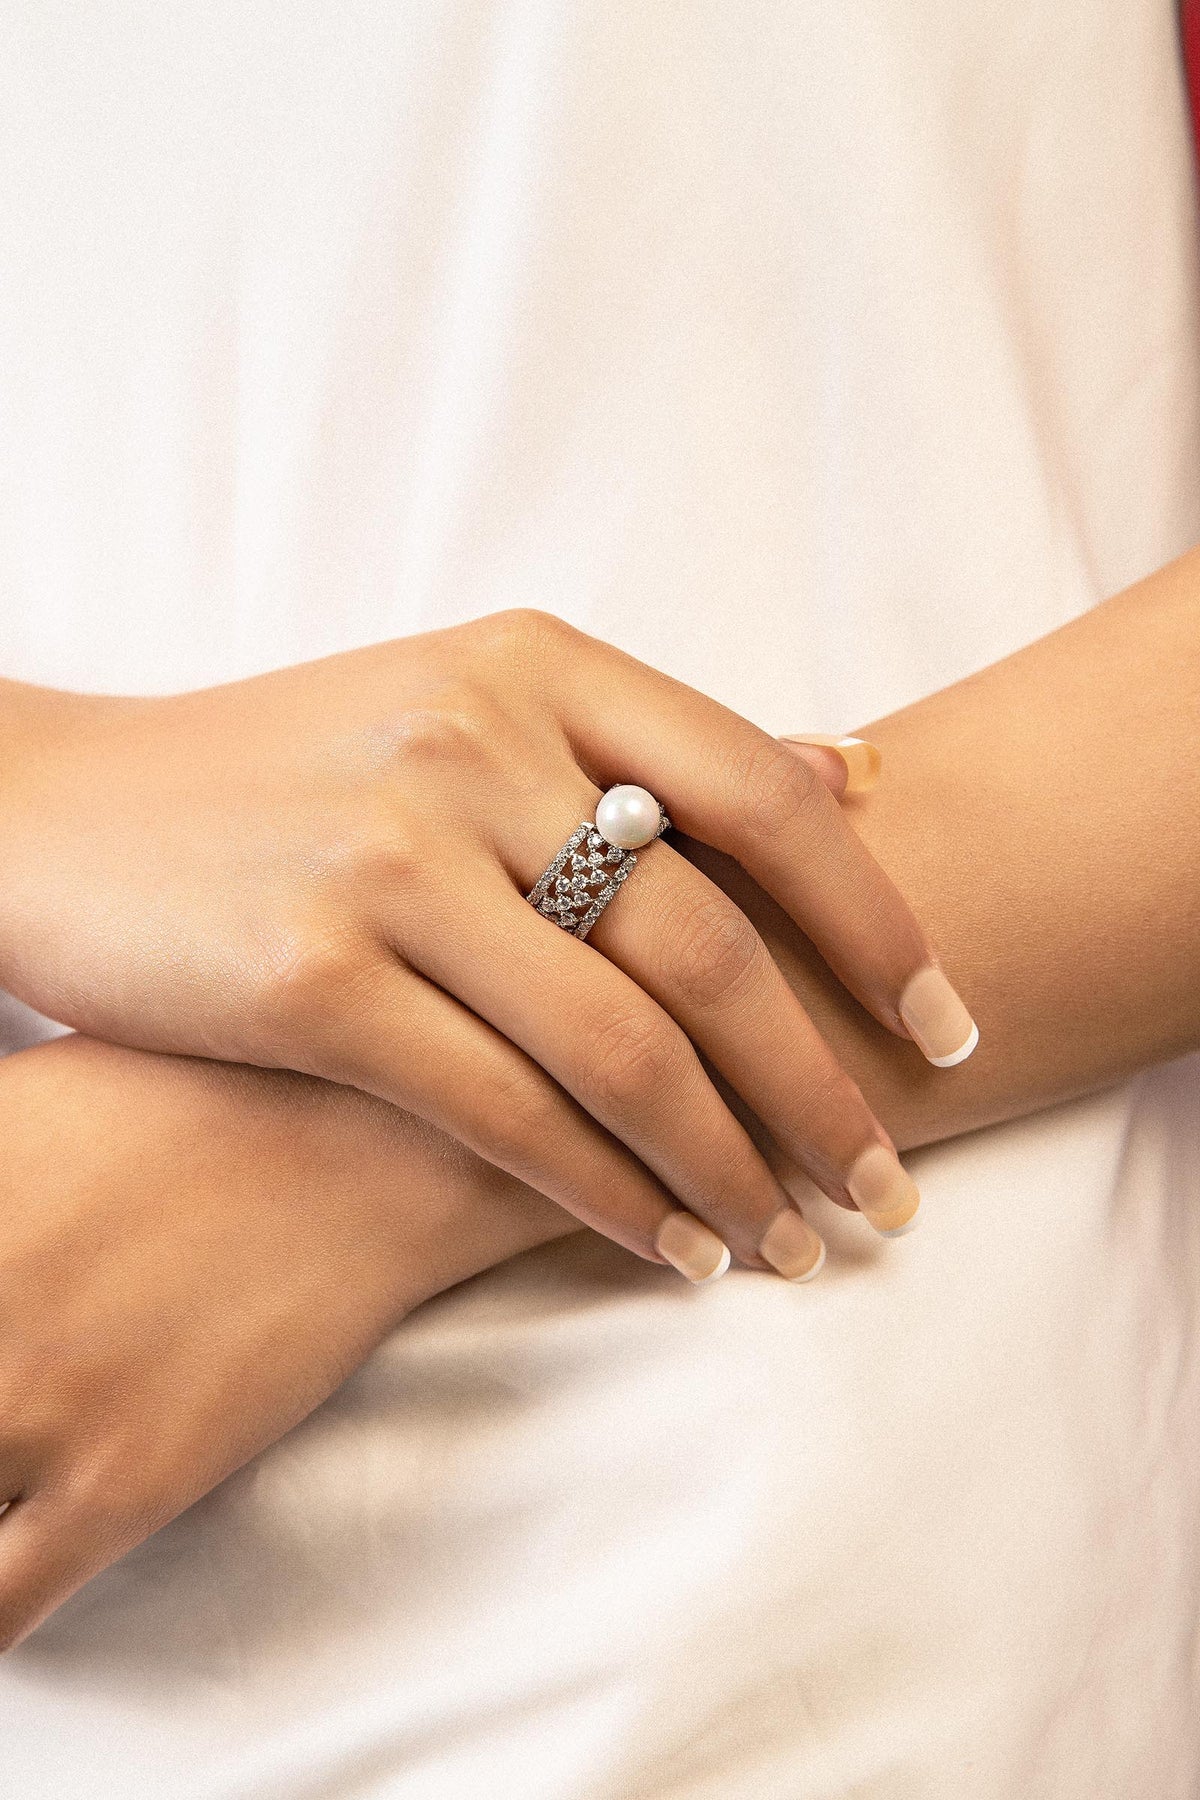
silver multi dot ring